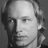
Emotion: neutral